Tomodachi Life

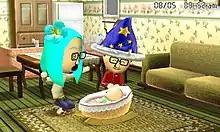
A married couple in their home taking care of their baby

"Tomodachi Life" begins with the player naming their island and creating their "lookalike", which is intended to represent the player. The Miis are given unique personalities based on the player's choices for their stats, such as walking speed, speech, and quirkiness. The player is prompted to give their lookalike food to eat and a friend to interact with. The Town Hall allows the player to create more Miis. Miis can perform various actions, including interactions such as friendship, romance, conflicts, and other social events. Over time, the player unlocks more locations, clothes, food, and things for the Miis to interact with, such as items to give them and special interiors for their apartment.